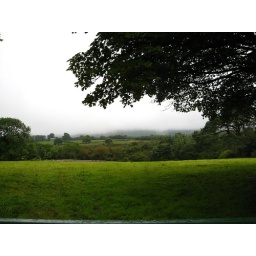
view from around the cow house